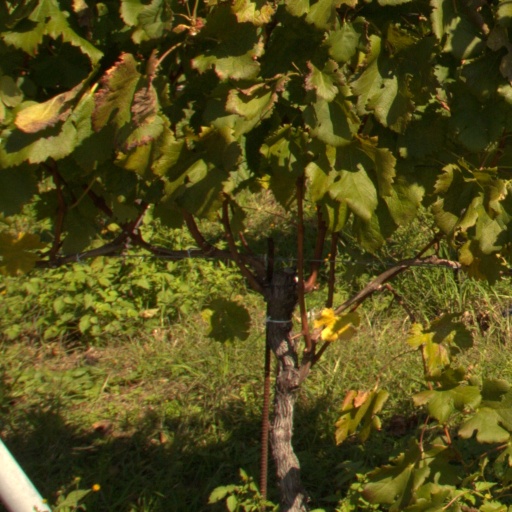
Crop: grape